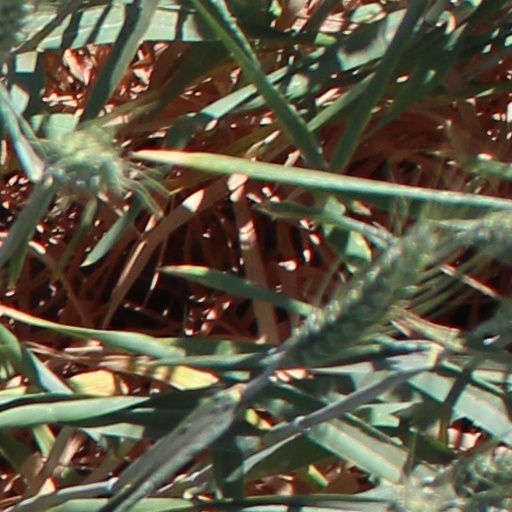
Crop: wheat